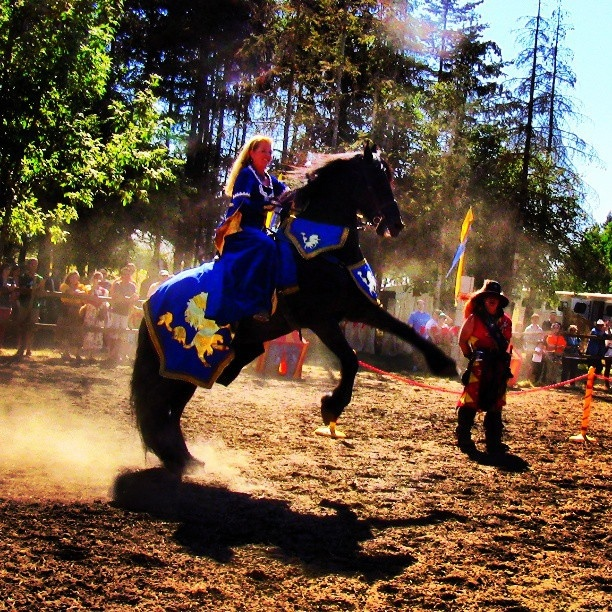
A woman riding on the back of a black horse.
A horse with rider, on its two hind legs
The woman is riding the horse outside at the event.
A woman that is on a horse in the dirt.
People are watching a girl ride a decorated horse.